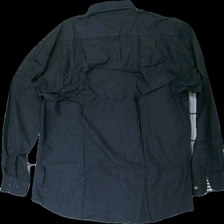
View: back
Type: Shirt
Category: Men
Brand: Not in the list
Brand text on label: come prima
Colors: Black
Material: 100% cotton
Cut: Regular
Size: XL
Season: All
Damage location: top center
Damage 2 location: middle right
Damage 3 location: middle right
Price range: 50-100
Recommended usage: Reuse
Description: svart skjorta